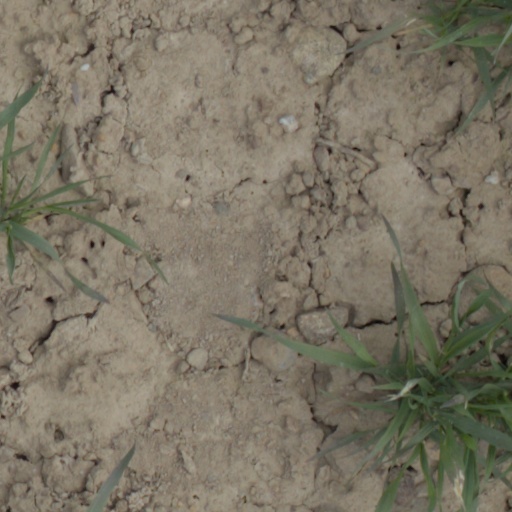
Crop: wheat